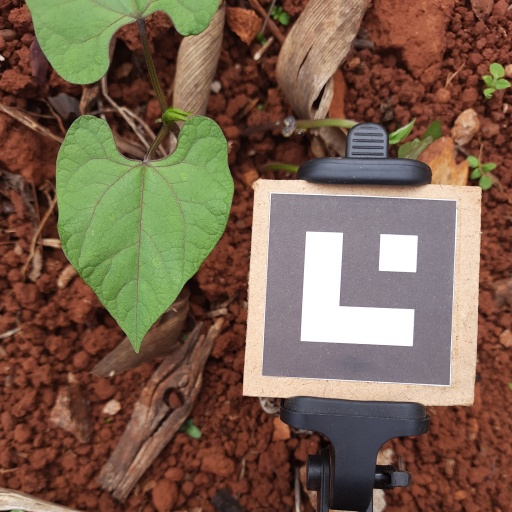
Observations: flat surface, no eating holes, under cloudy sky